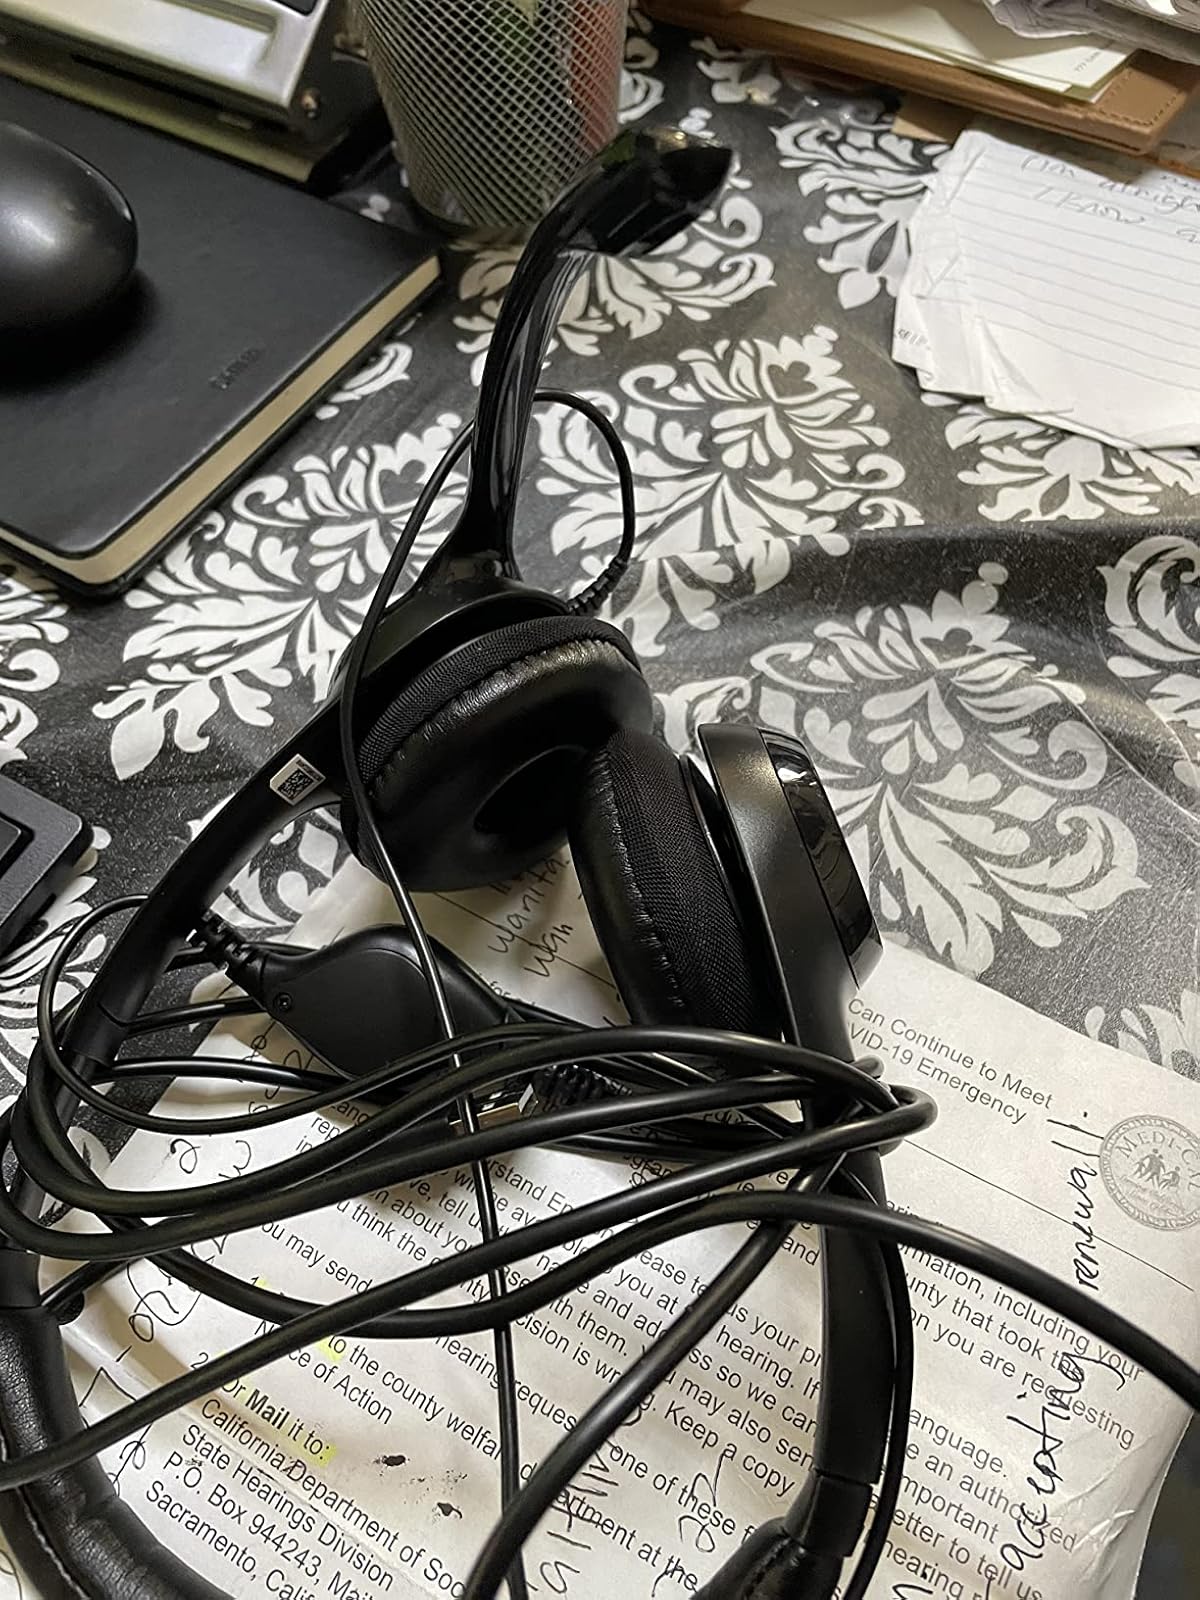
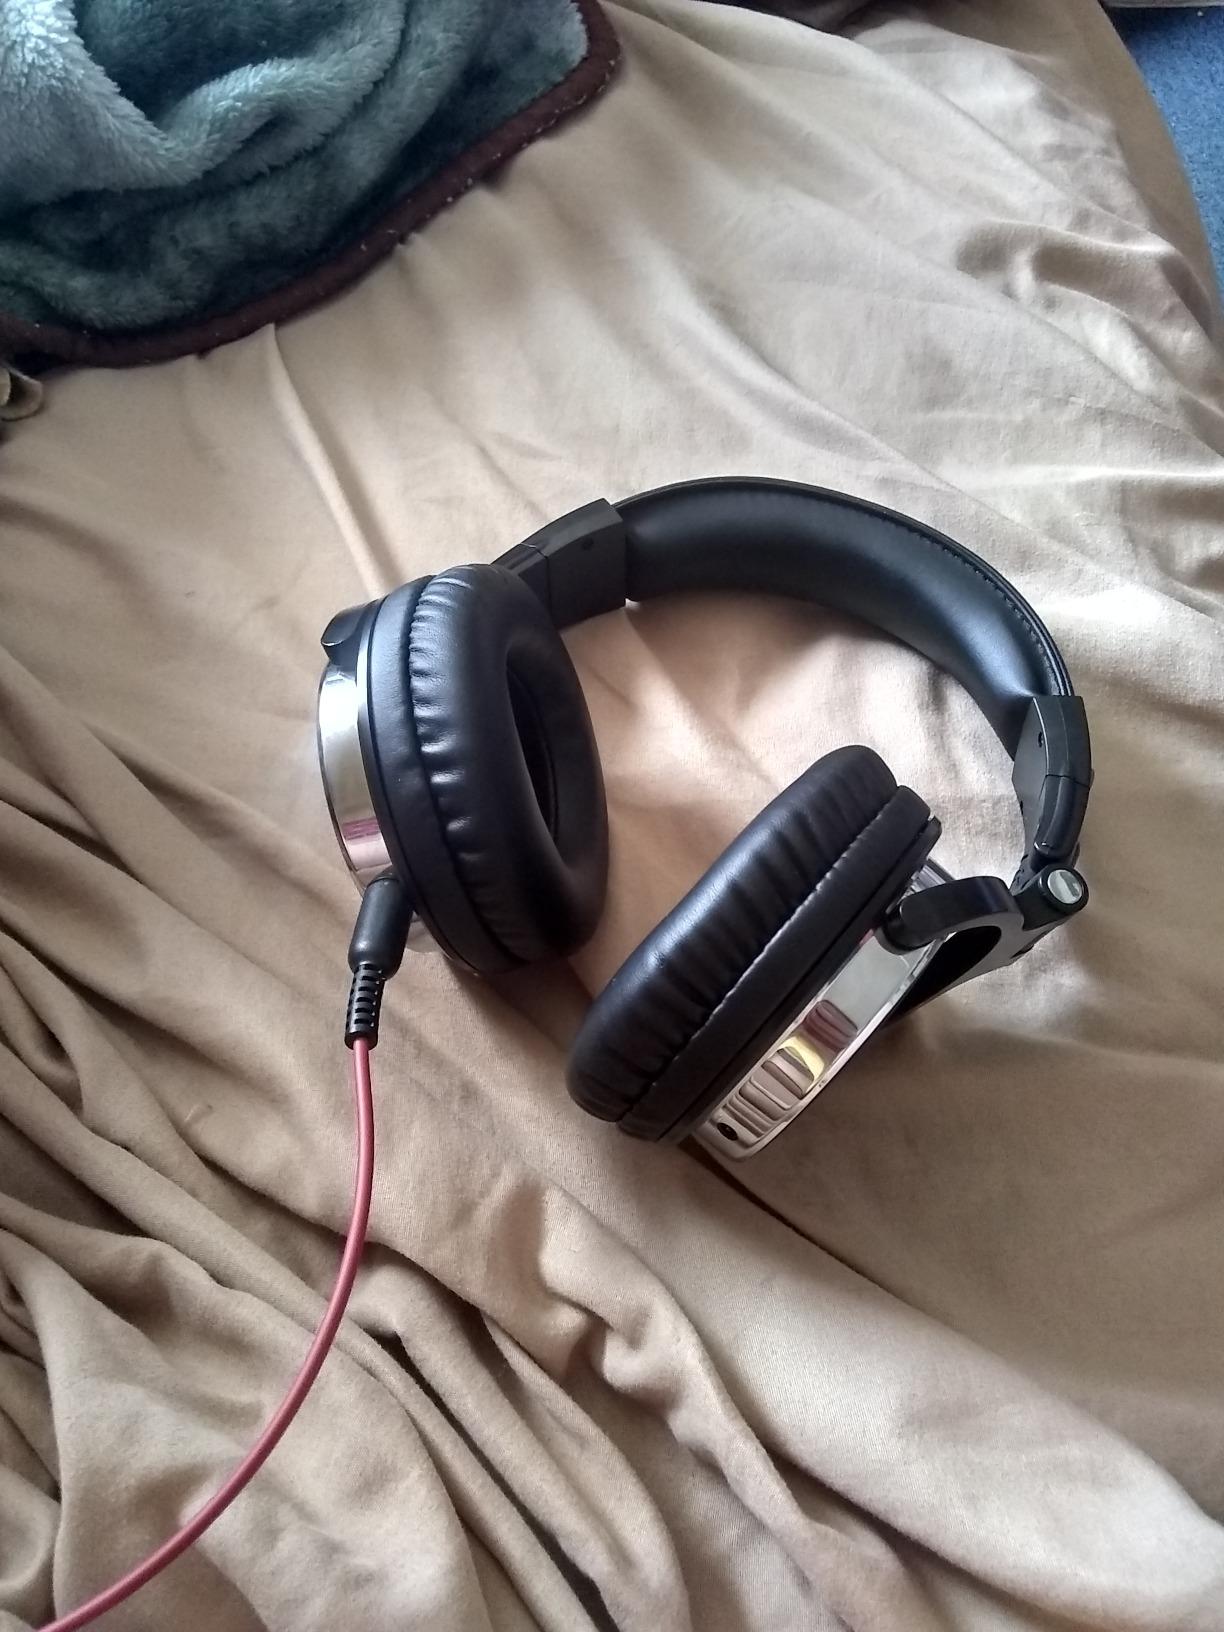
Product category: headphones
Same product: no